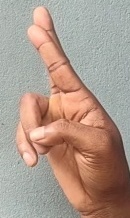
ASL sign: R